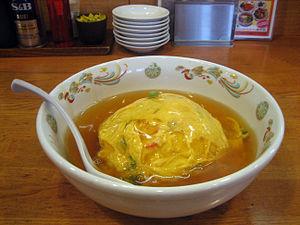
Le tenshindon est une spécialité sino-japonaise, consistant en une omelette au crabe sur du riz. Son nom est aussi tenshinhan, en référence à Tianjin en Chine.